King Taco

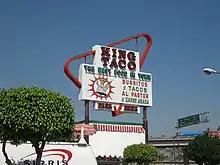
King Taco restaurant on 3rd Street in East Los Angeles

King Taco is a fast food restaurant chain headquartered in Los Angeles, California, which offers a variety of Mexican-inspired dishes. The chain was founded in 1974 by Raul Martinez, and since then, it has expanded to over 20 locations throughout Southern California.